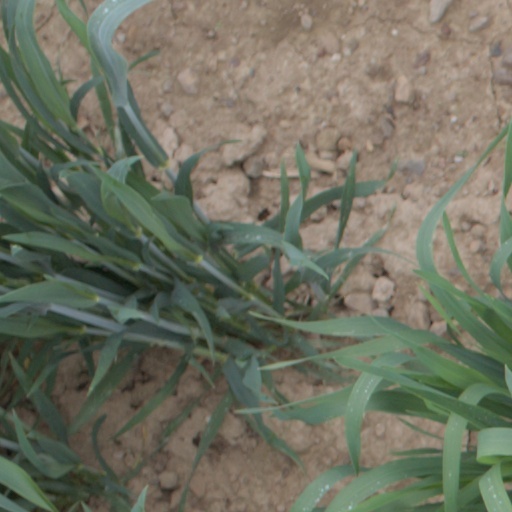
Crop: wheat